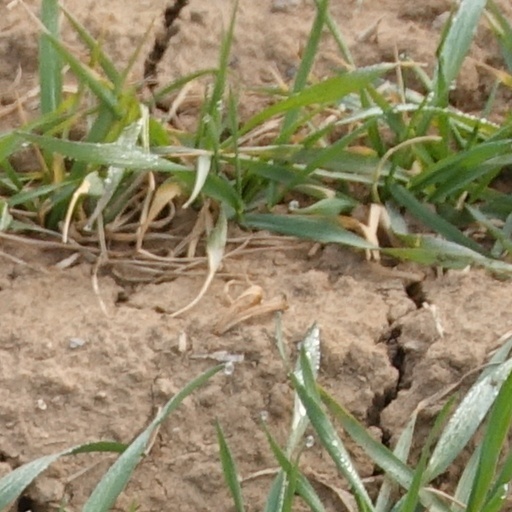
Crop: wheat